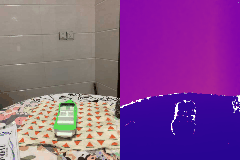
Label: boat